Victor Prevost

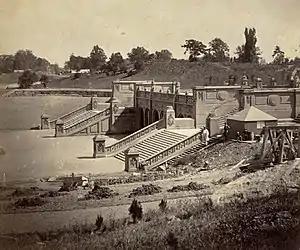
The Terrace, Central Park, NY, Albumen print, September 10, 1862.

French-born Victor Prevost (c. 1820–1881) was one of the earliest photographers to work in New York City.